Kappa 77 KP 2U-SOVA

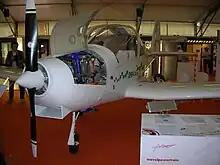
Rapid 200FC prototype hydrogen-powered aircraft via fuel cell

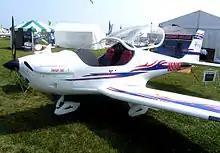
Skyleader 600

In May 2016 a Skyleader 500 crashed in Rhoadesville, Virginia, United States, killing the two occupants of the aircraft. The Galaxy Rescue Systems ballistic parachute had been deployed, but the single front riser failed, leading to the parachute failure. The aircraft had been practicing slow flight and stalls and most likely entered a spin, from which the parachute was deployed. The aircraft was over maximum weight at the time of the accident. The GRS parachute model had never been tested in the air on this aircraft design and had only been ground tested once. A new double front riser system is now in use.